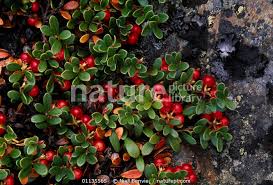
Label: others